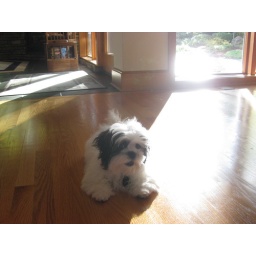
I love to look out the windows and watch the birds and squirrels, but sometimes I just like to stretch out in the sun.